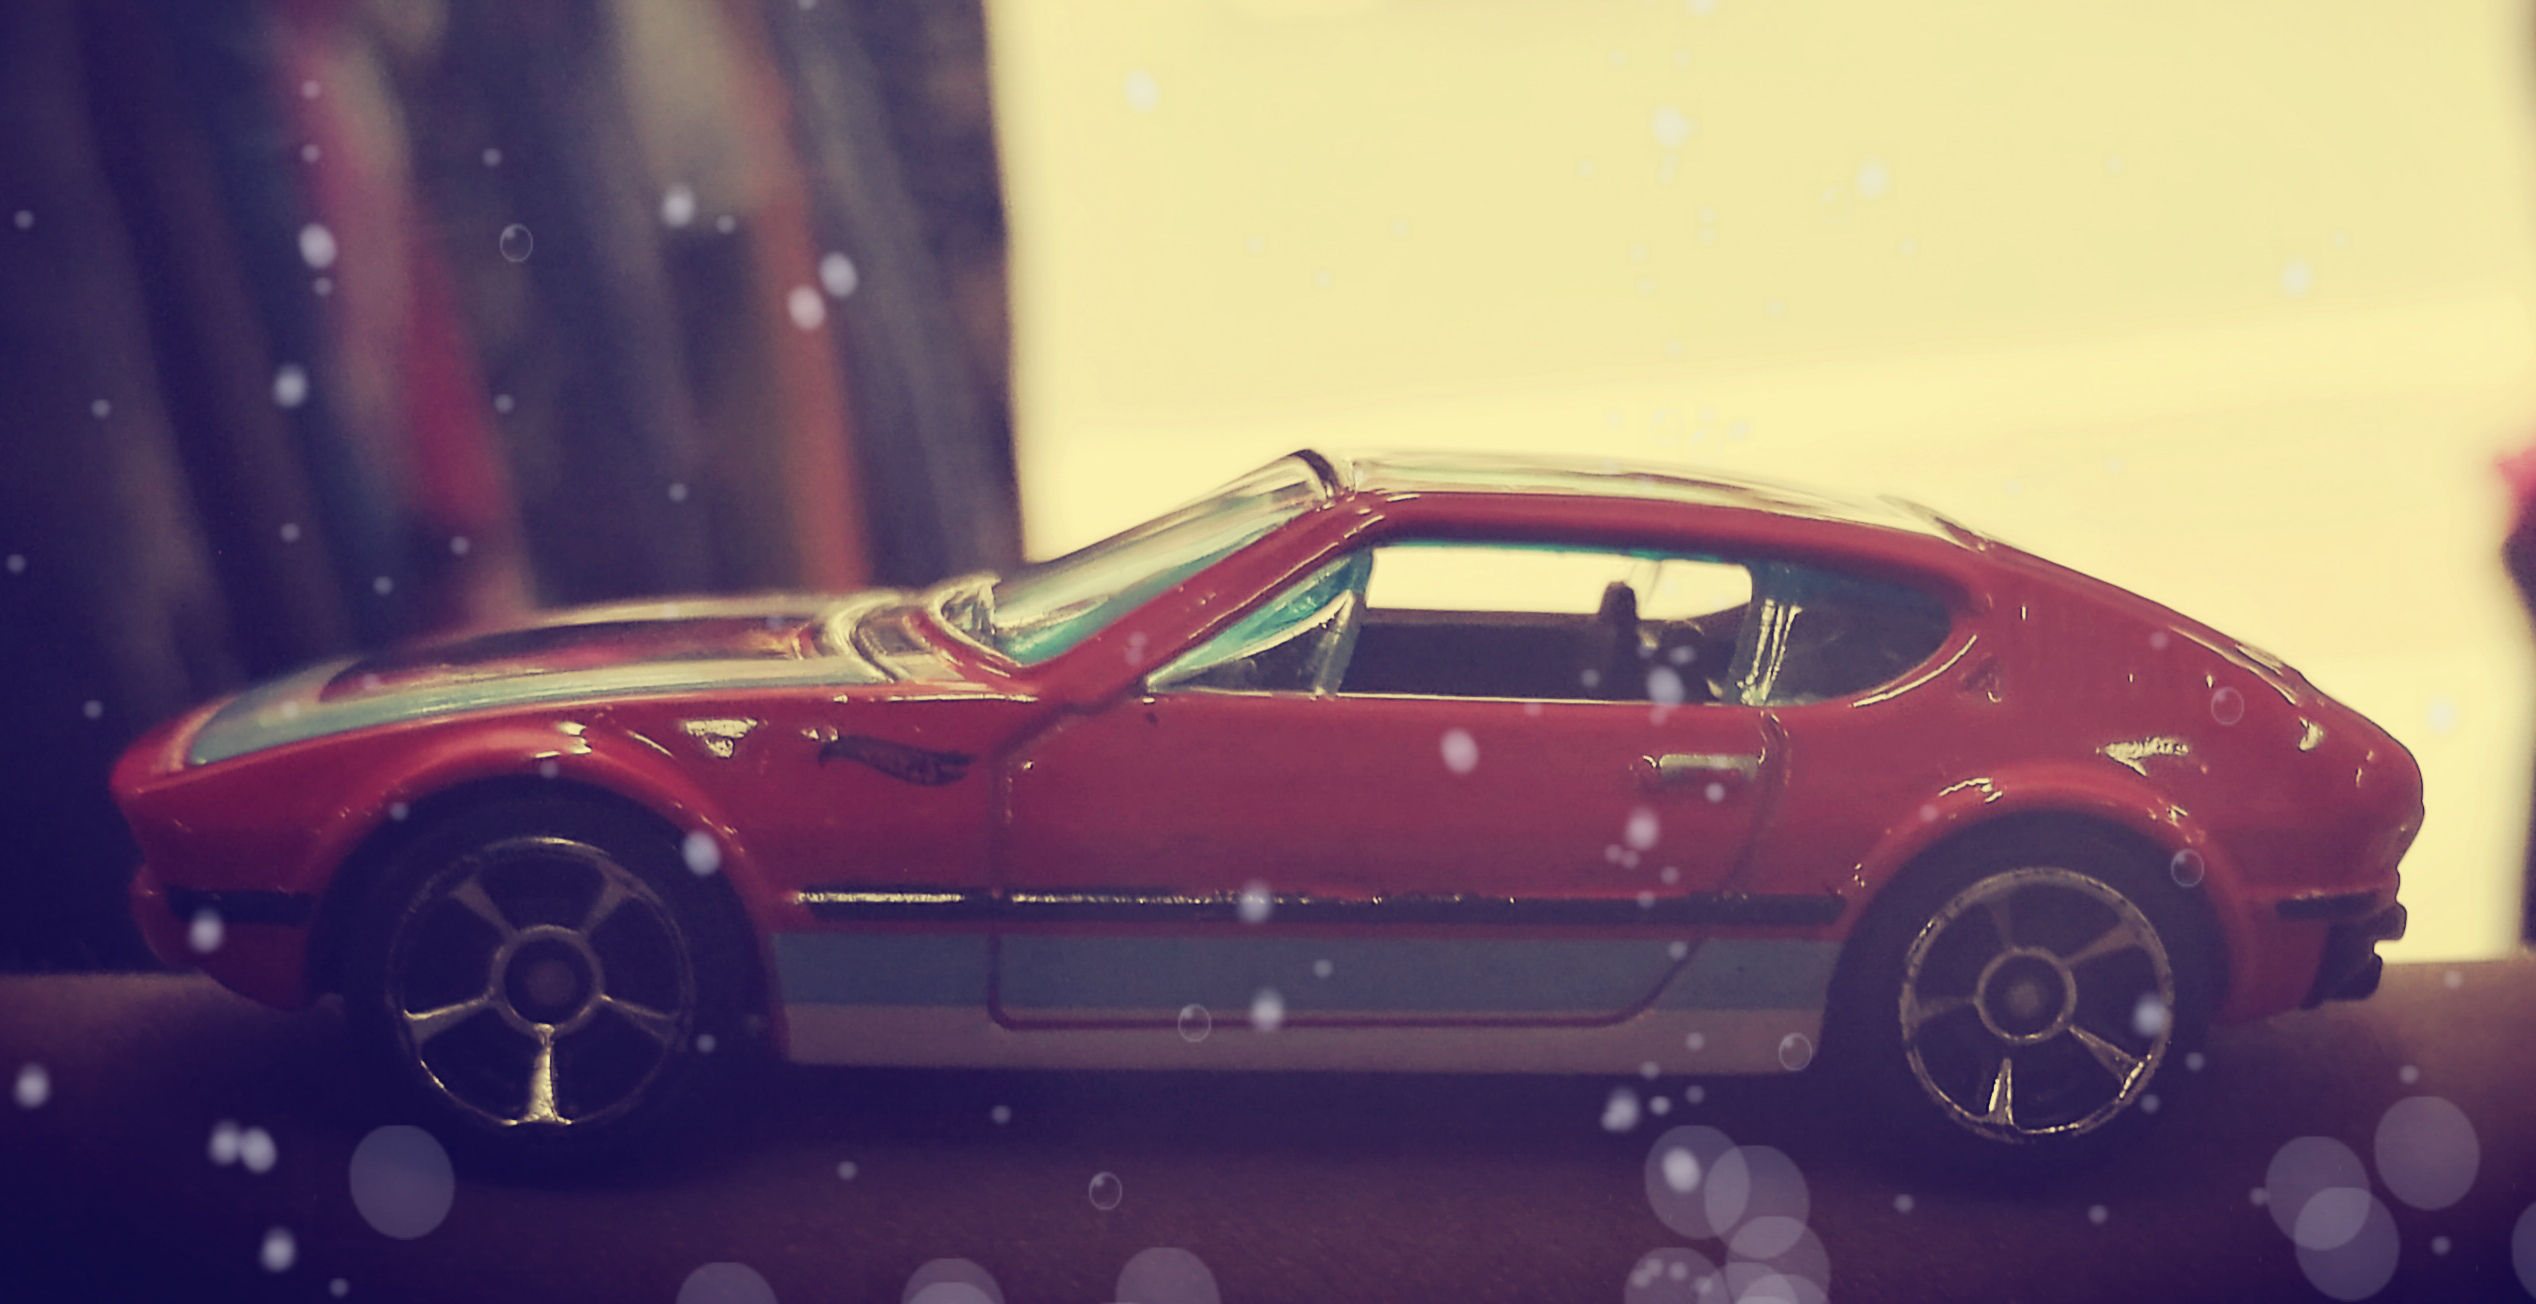
car, wheels, memories, land vehicle, vehicle, sports car, automotive design, Volkswagen sp2, classic car, model car, coupe, sedan, subcompact car, datsun nissan z car